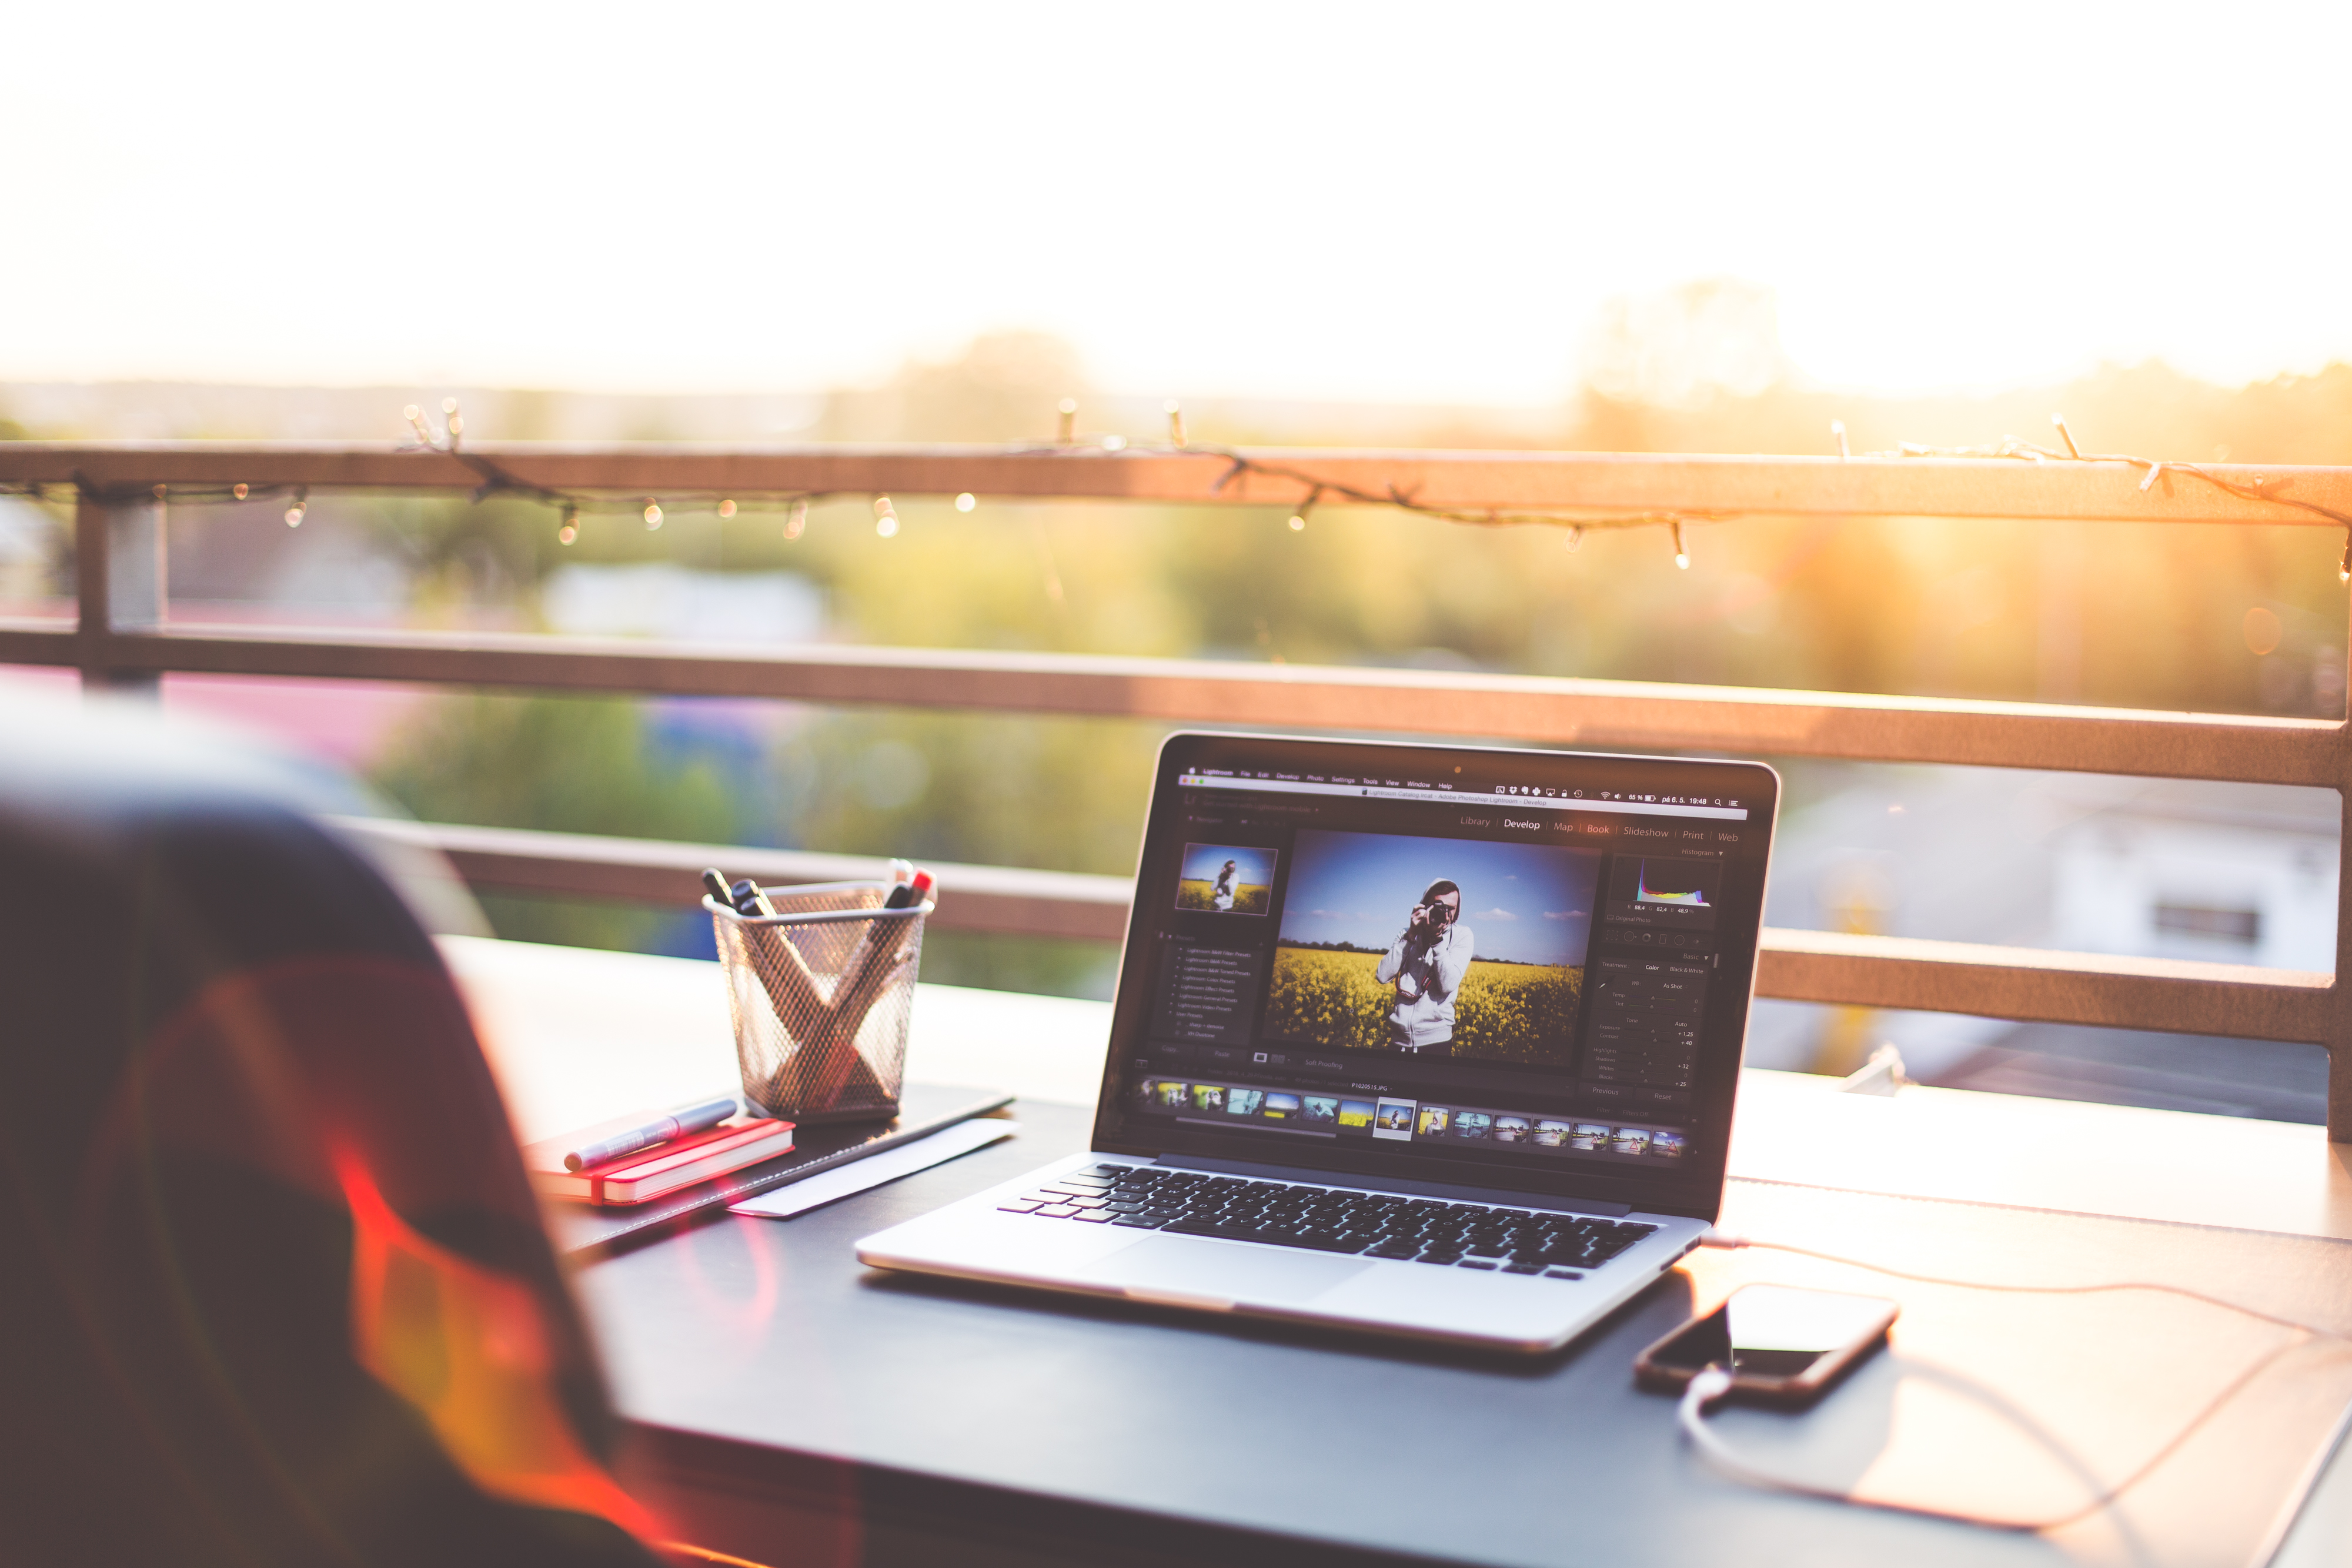
laptop, iphone, notebook, computer, smartphone, macbook, screen, light, blur, technology, photographer, workspace, close up, focus, design, container, pens, cellphone, railings, workplace, christmas lights